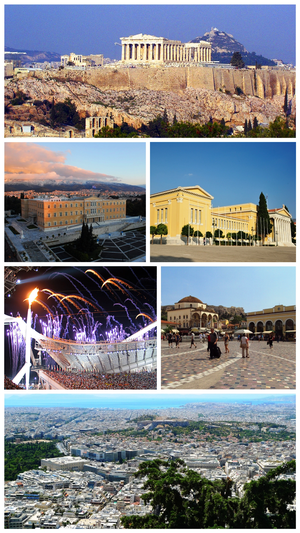
Athènes est la capitale et la plus grande ville de la Grèce. En 2011, elle compte 664 046 habitants intra-muros sur une superficie de 39 km². Son aire urbaine, le Grand Athènes, qui comprend notamment le port du Pirée, en compte plus de 4 millions. Berceau de la civilisation occidentale et dotée d'un riche passé, la ville est aujourd'hui le cœur politique, économique et culturel de la République hellénique, dont elle accueille la plupart des institutions, comme le Parlement, la Cour de cassation et le siège du Gouvernement.